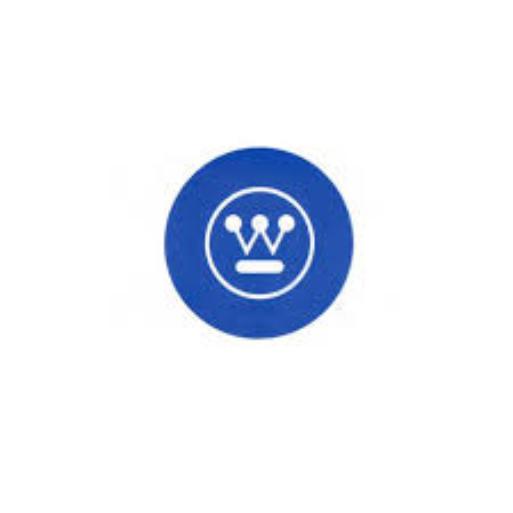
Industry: Electronic